Margaret E. Poague House

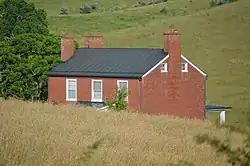
Rear and southwestern side

Margaret E. Poague House is a historic home located near Lexington, Rockbridge County, Virginia. It was built about 1847, and is a two-story, three-bay Greek Revival-style brick dwelling. It sits banked into a hillside and has a standing seam metal gable roof and interior end chimneys. The property also includes a contributing early-20th century gate pillar.